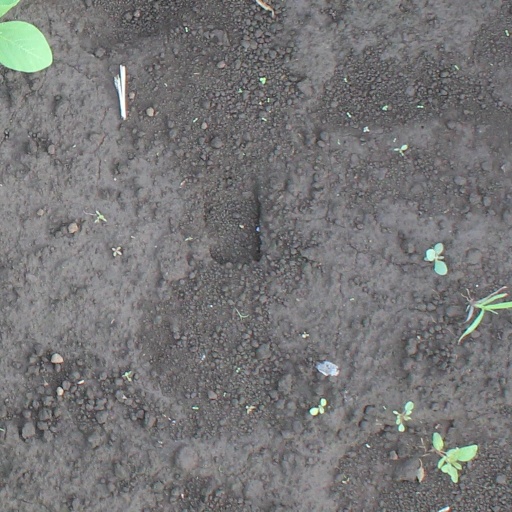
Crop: soybean